Salt marsh

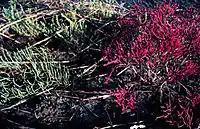
Glasswort ("Salicornia" spp.) species endemic to the high marsh zone.

The perception of bay salt marshes as a coastal 'wasteland' has since changed, acknowledging that they are one of the most biologically productive habitats on earth, rivalling tropical rainforests. Salt marshes are ecologically important, providing habitats for native migratory fish and acting as sheltered feeding and nursery grounds. They are now protected by legislation in many countries to prevent the loss of these ecologically important habitats. In the United States and Europe, they are now accorded a high level of protection by the Clean Water Act and the Habitats Directive respectively. With the impacts of this habitats and their importance now realised, a growing interest in restoring salt marshes through managed retreat or the reclamation of land has been established. However, many Asian countries such as China still need to recognise the value of marshlands. With their ever-growing populations and intense development along the coast, the value of salt marshes tends to be ignored and the land continues to be reclaimed.